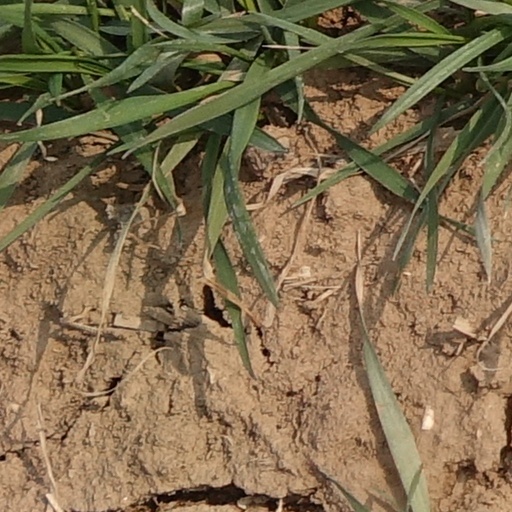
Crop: wheat